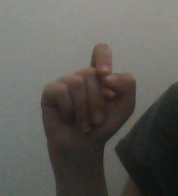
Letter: fa